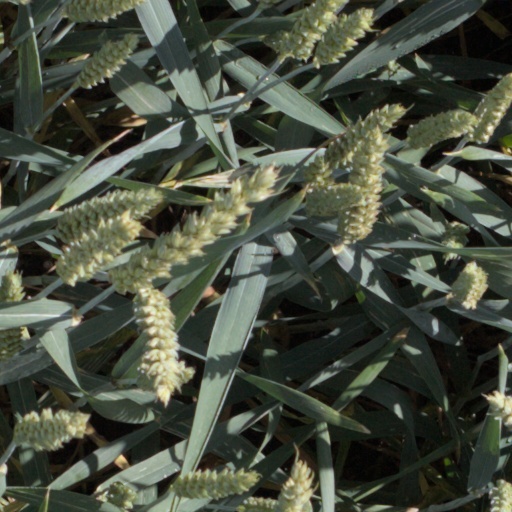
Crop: wheat